Catatonia (band)

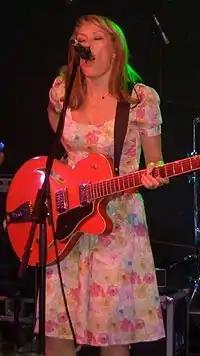
Lead vocalist Cerys Matthews performing in July 2006.

Catatonia were an alternative rock band from Wales who gained popularity in the mid-to-late 1990s. The band formed in 1992 after Mark Roberts met Cerys Matthews. The first major lineup featured Dafydd Ieuan of Super Furry Animals on drums, Paul Jones on bass, and Clancy Pegg on keyboards. With this line-up the band recorded two EPs, "For Tinkerbell" and "Hooked".